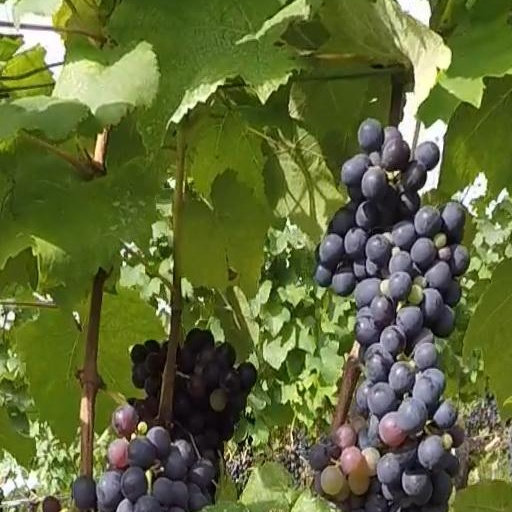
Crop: grape